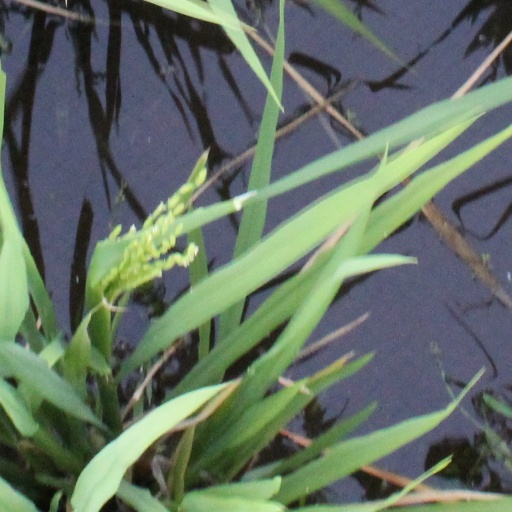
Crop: rice